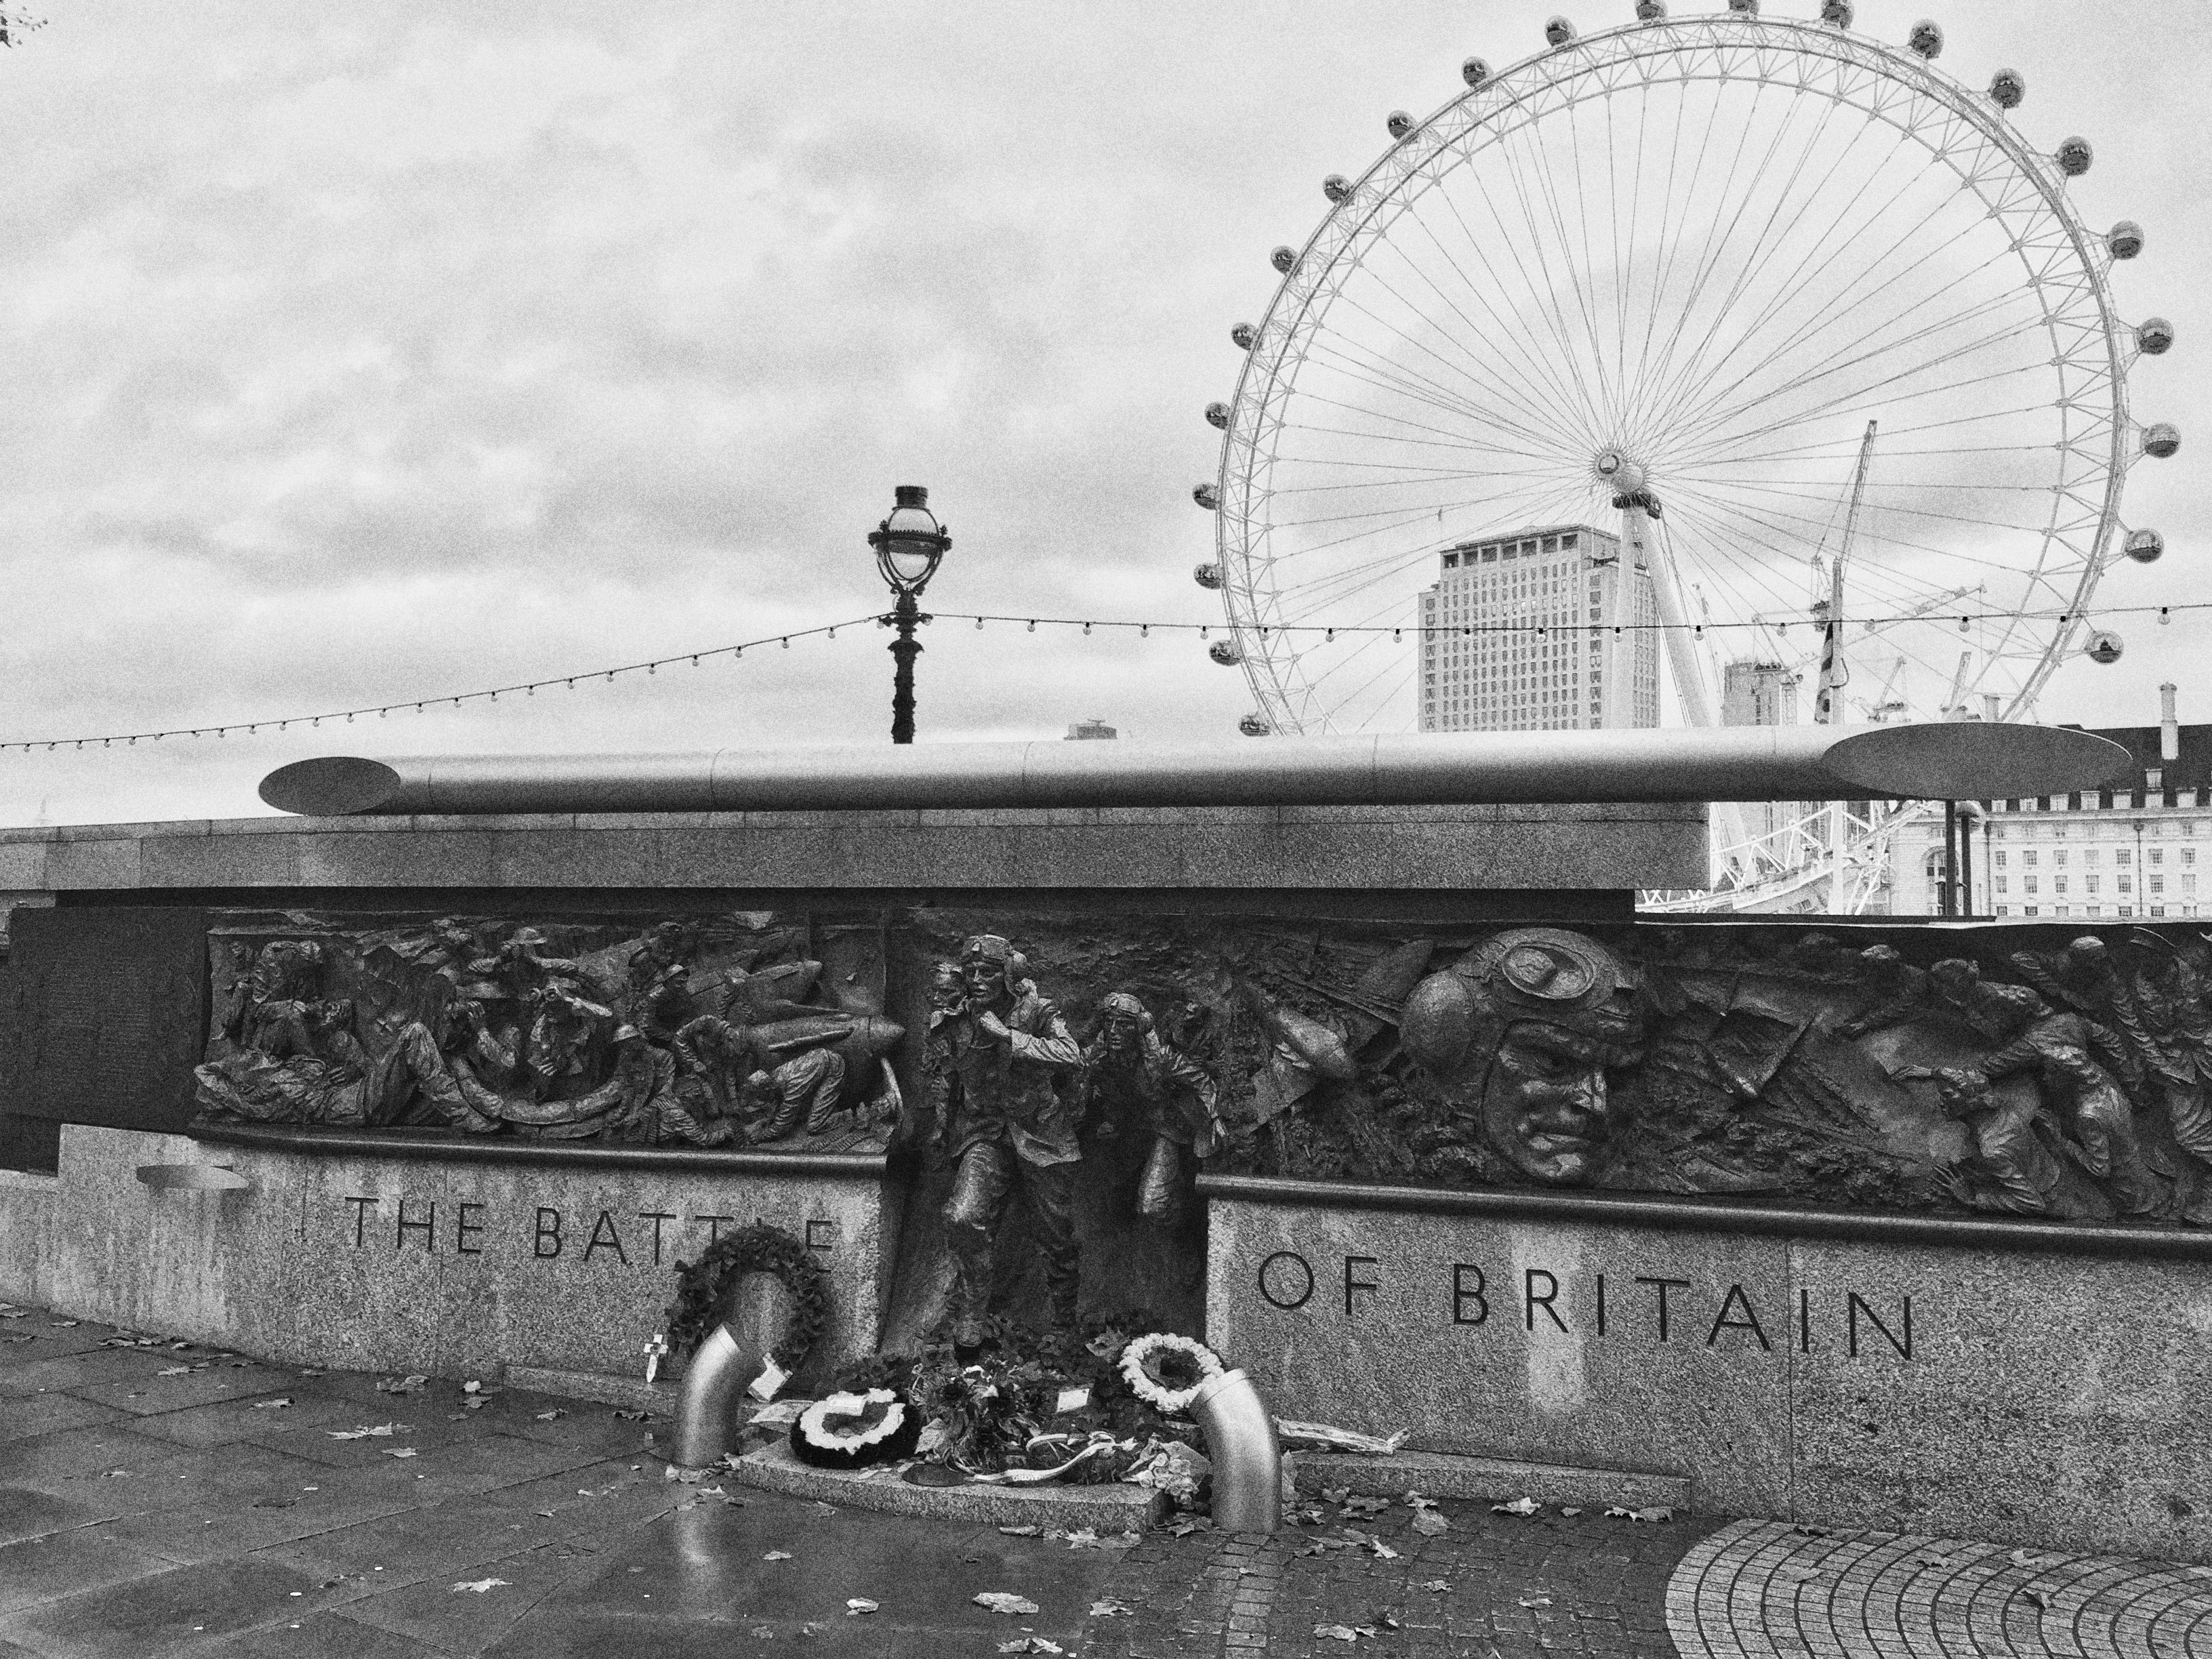
black and white, transport, monochrome, monochrome photography